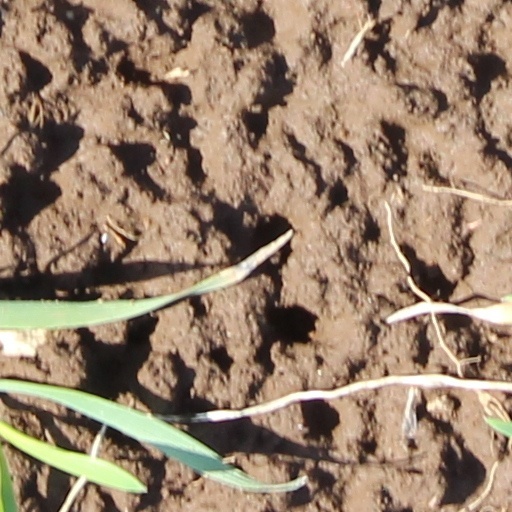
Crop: wheat